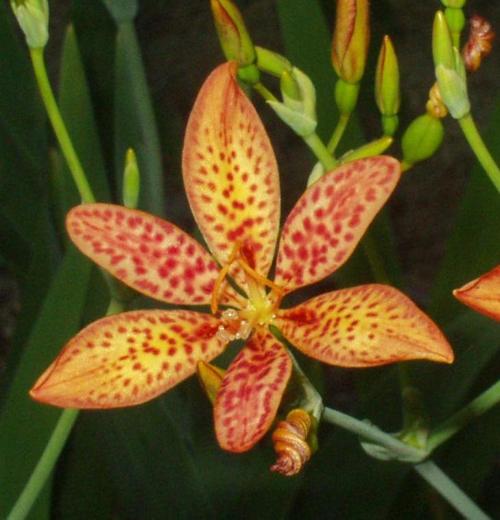
Label: blackberry lily